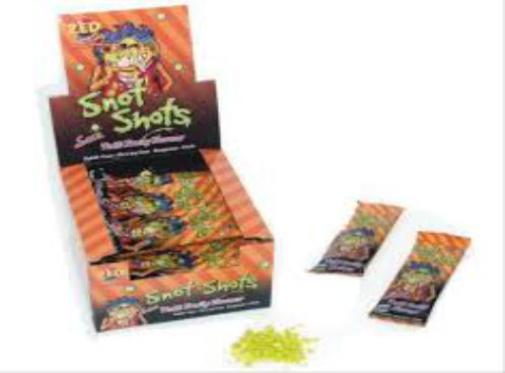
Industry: Food